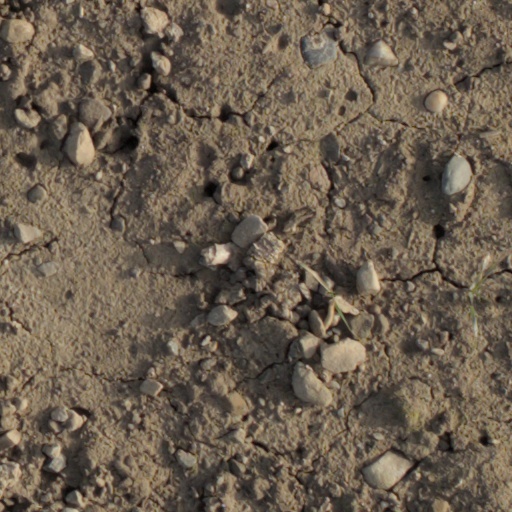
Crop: wheat